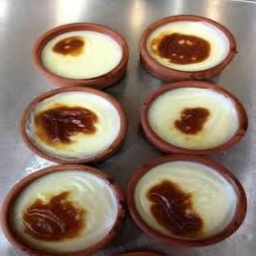
Label: sutlac